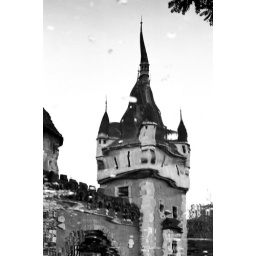
The tower of a castle in Budapest reflected in the moat